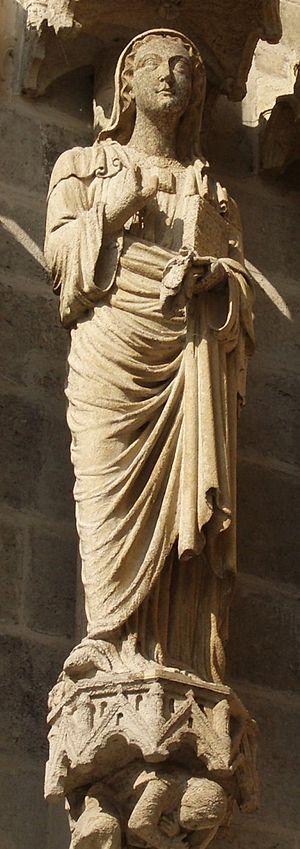
Statue de Sainte Ulphe (Ulphia) au portail occidental de la cathédrale d'Amiens
Sainte Ulphe : sainte de Picardie, connue par sa légende avec son guide spirituel Domice d'Amiens et le miracle des raines et fondatrice d'un couvent à Amiens.